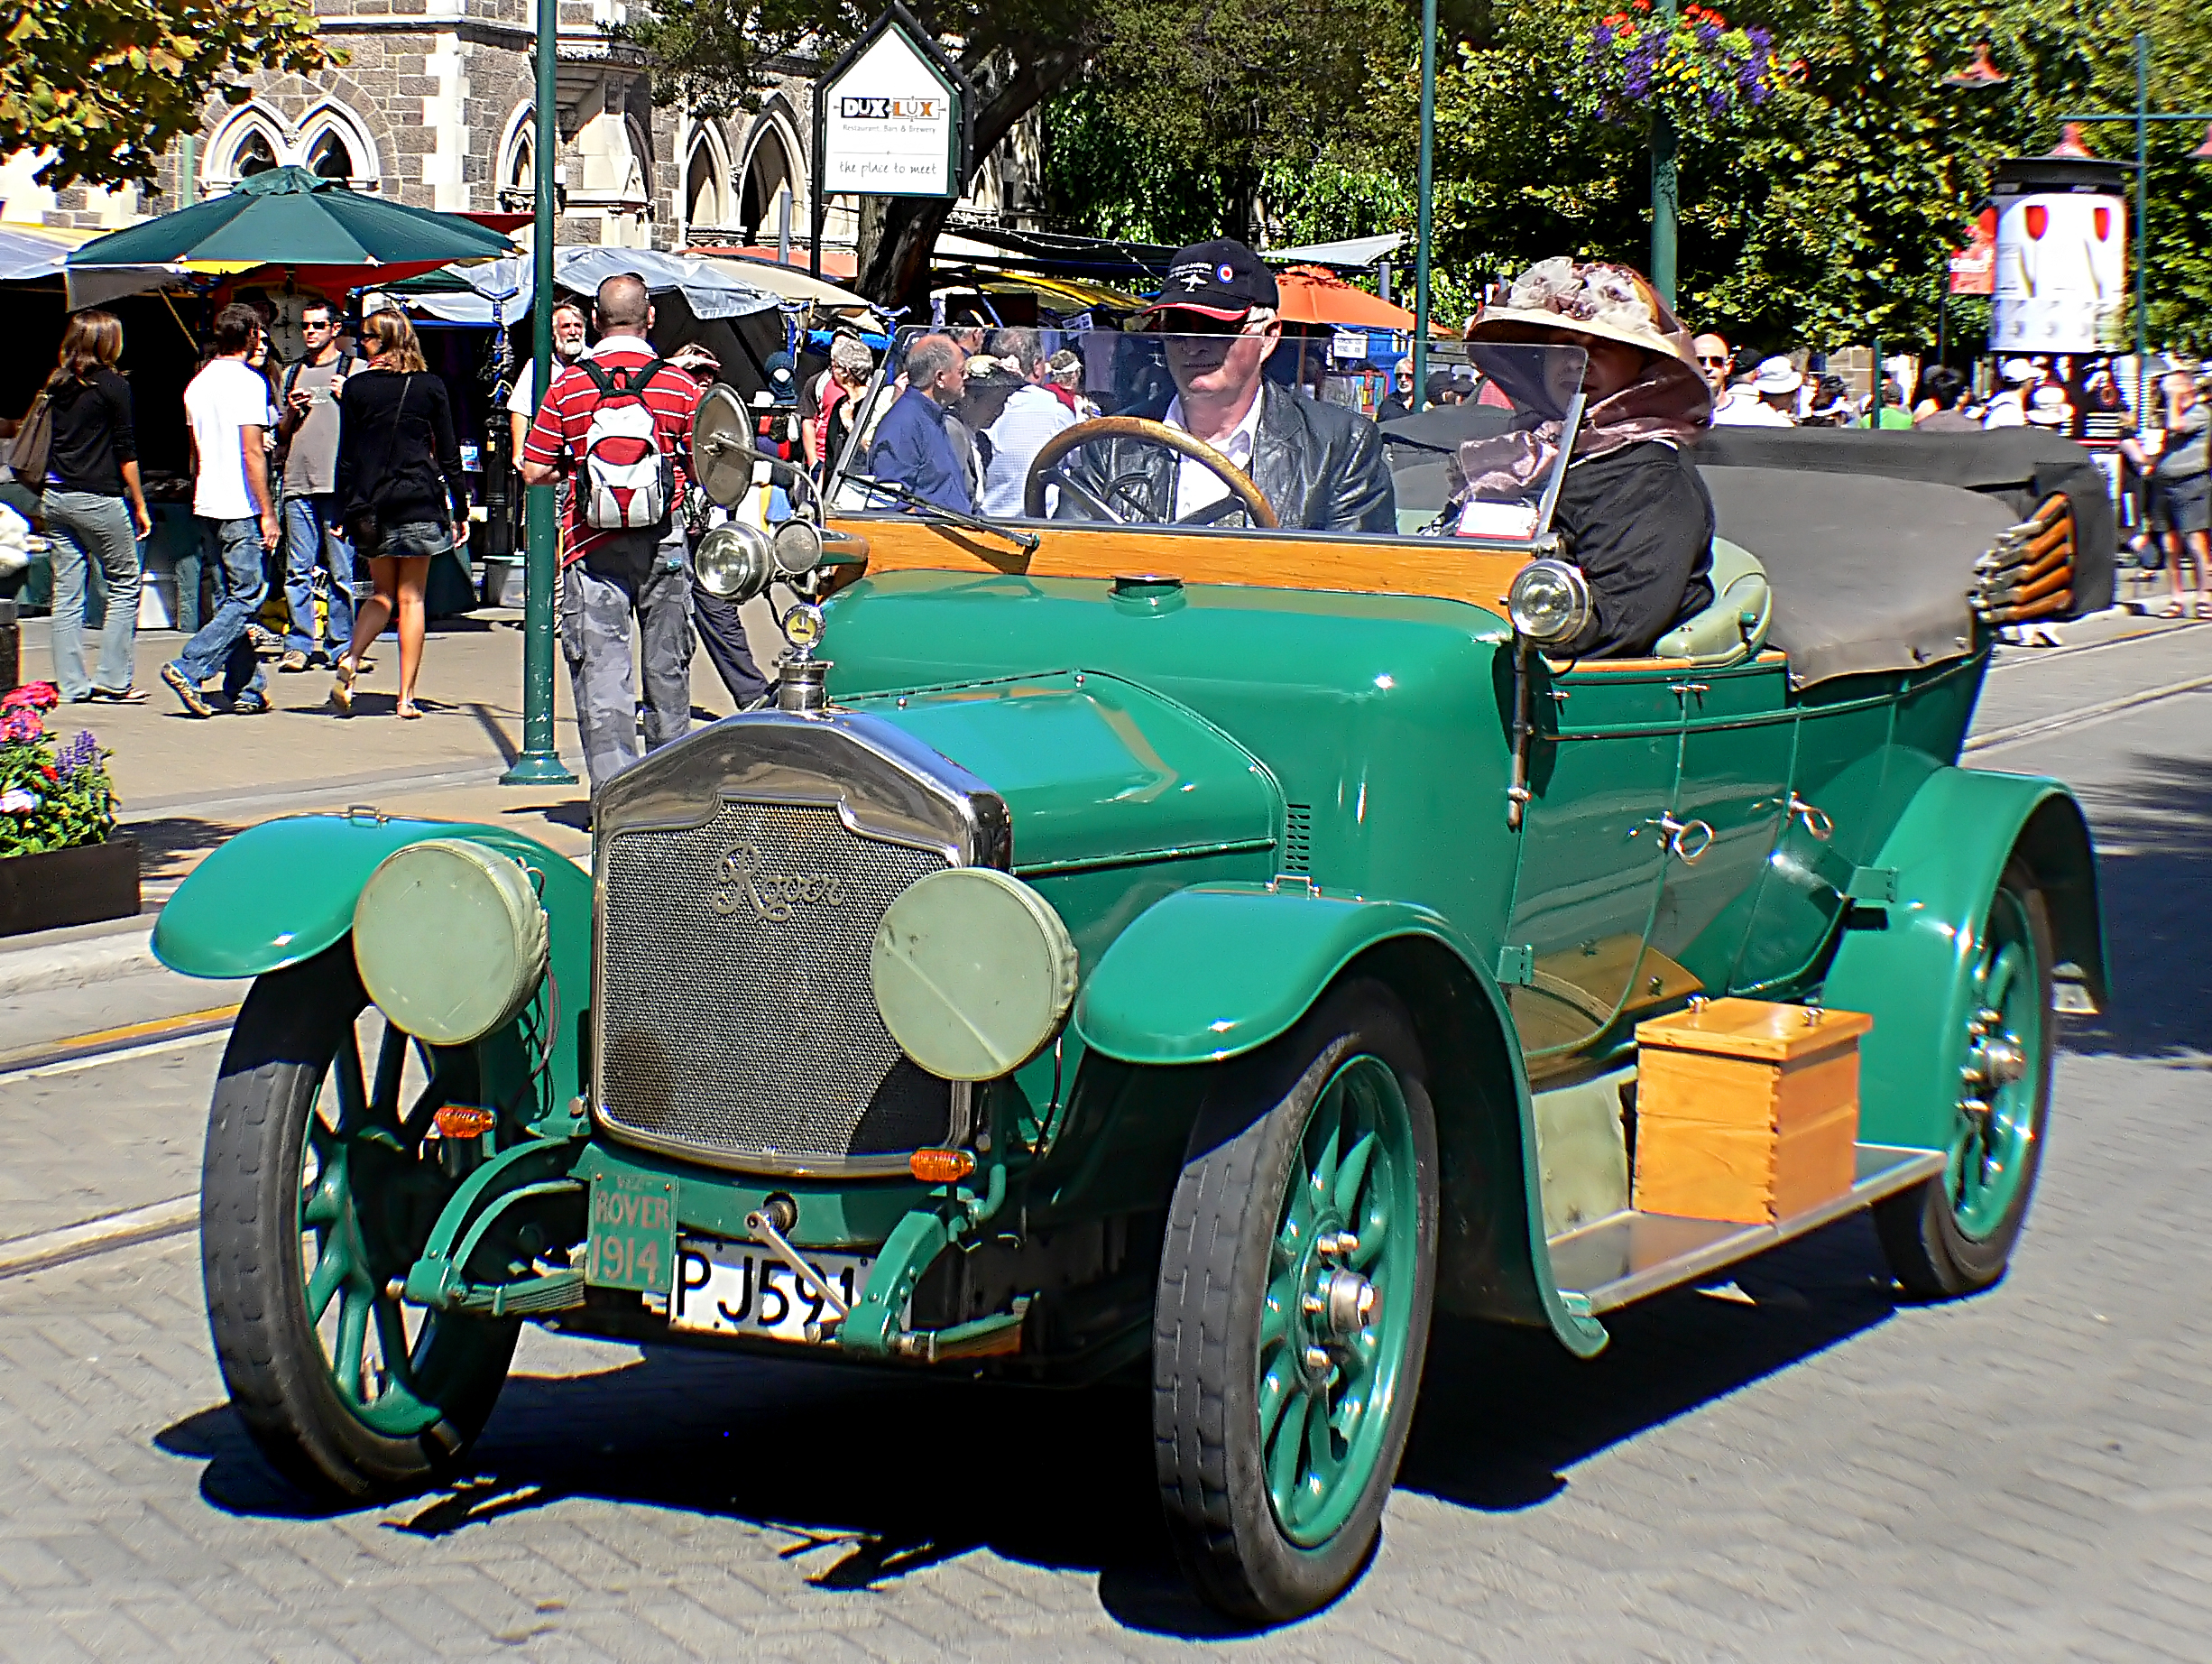
car, vehicle, motor vehicle, vintage car, rover, oldcars, classic, vintagecars, carshows, greencar, antique car, land vehicle, touring car, automobile make